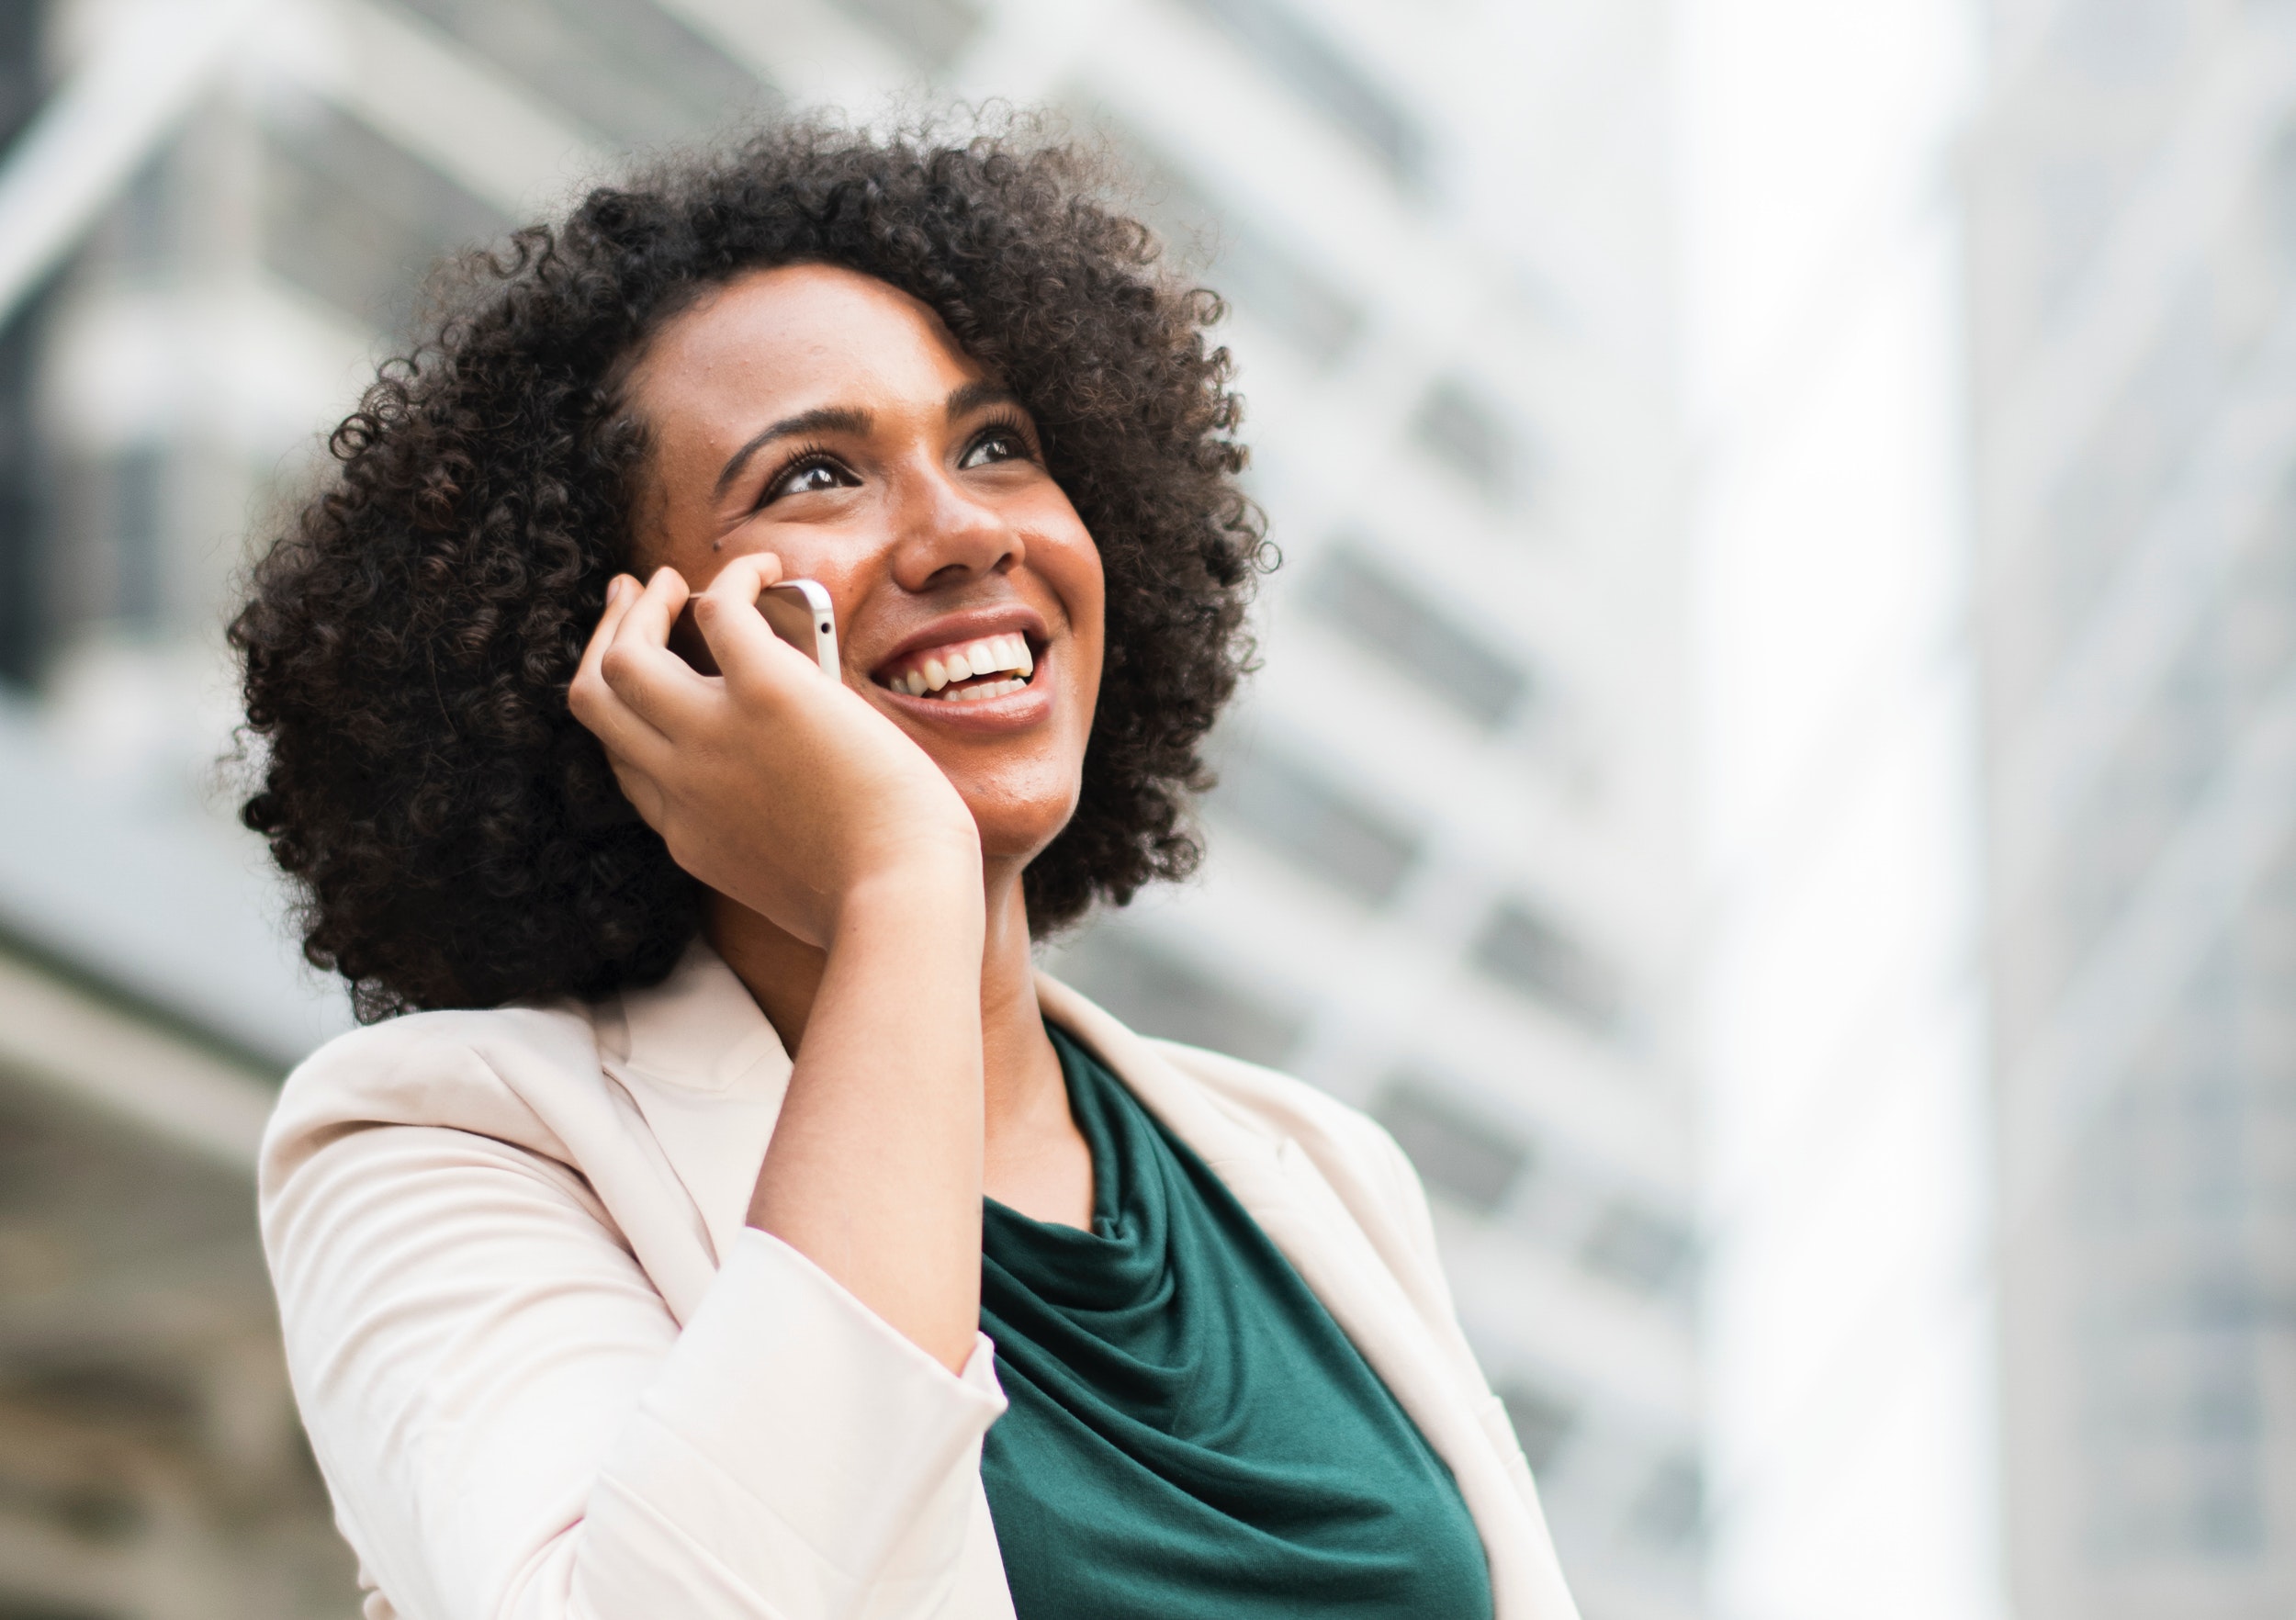
hair, facial expression, skin, hairstyle, beauty, smile, organ, fun, eye, human, happy, photography, black hair, laugh, afro, gesture, ear, long hair, portrait photography, jheri curl, photo shoot